Kyösti Kallio

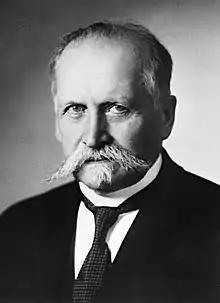
Kallio in 1937

Kyösti Kallio (10 April 1873 – 19 December 1940) was a Finnish politician who served as the fourth president of Finland from 1937 to 1940. His presidency included leading the country through the Winter War; while he relinquished the post of commander-in-chief to Carl Gustaf Emil Mannerheim, he played a role as a spiritual leader. After the war, he became both the first President of Finland to resign and the only one to die in office, dying of a heart attack while returning home after submitting his resignation.